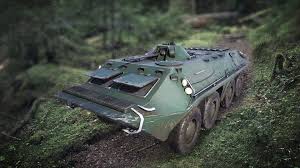
Label: BTR